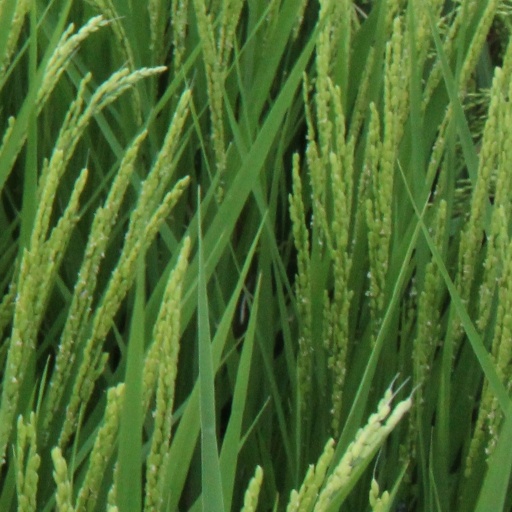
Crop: rice